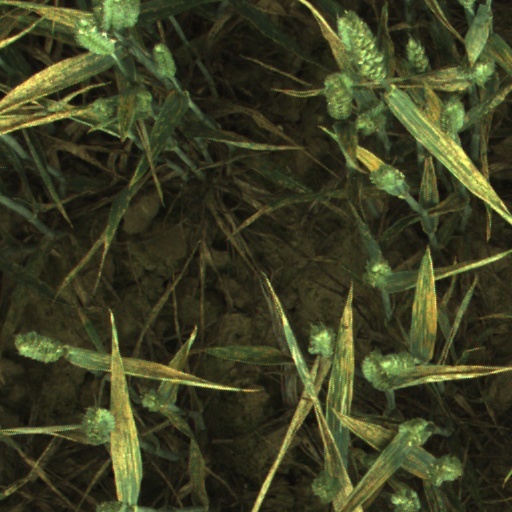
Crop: wheat